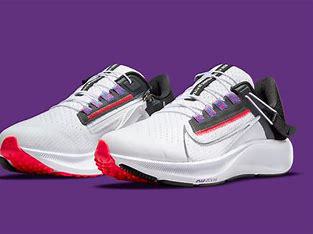
Brand: Nike
Model: Air Zoom Pegasus 38 Flyease